Kefauver House

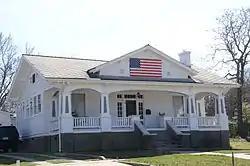

The Kefauver House is a historic house at 224 West Cherry Street in Rogers, Arkansas. Built around 1920 by local businessman W. E. Kefauver, this 1½ story wood-frame structure exemplifies the Bungalow style, with a broad porch supported by tapered square columns, and an arched architrave highlighting the opening where the stairs lead upward. It has hip roof with wide overhangs, and a broad shallow-pitch gabled dormer on the front facade.